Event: Nepal Earthquake
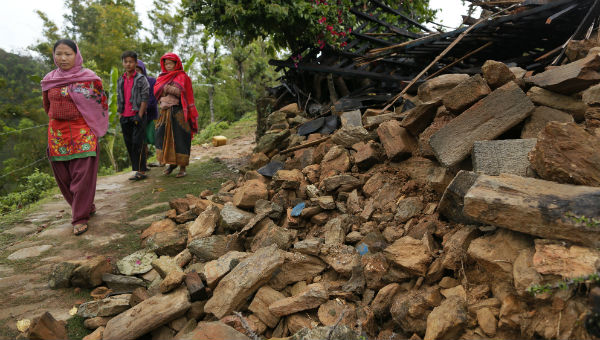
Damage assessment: damage